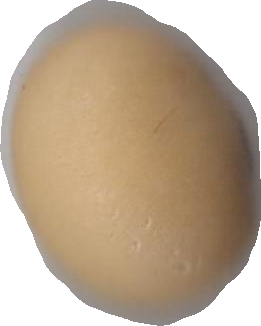
Variety: Dega